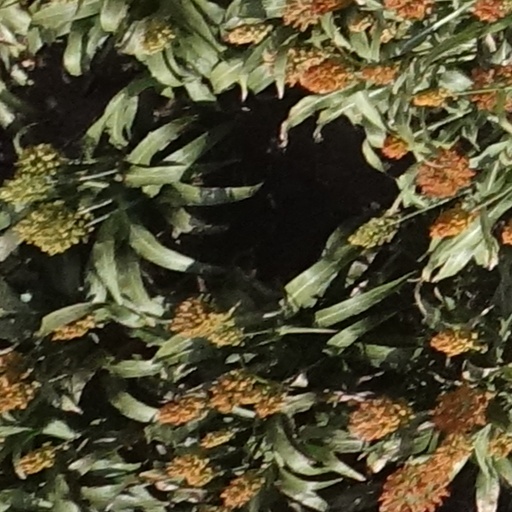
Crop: sorghum